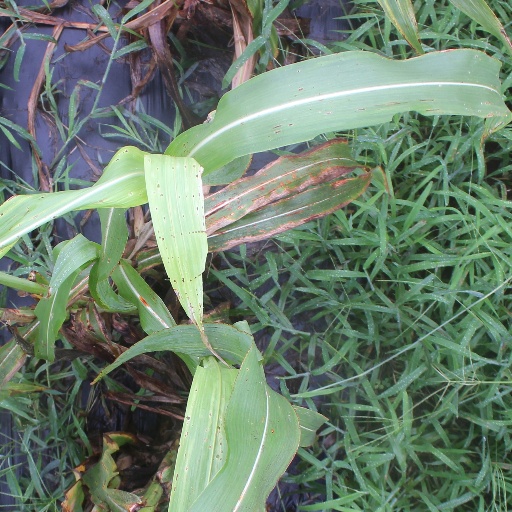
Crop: sorghum